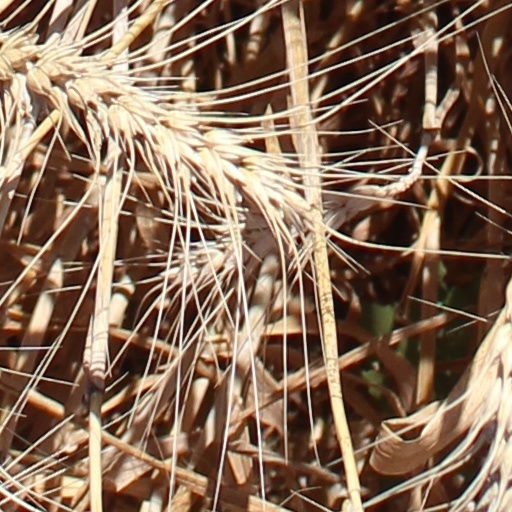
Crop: wheat